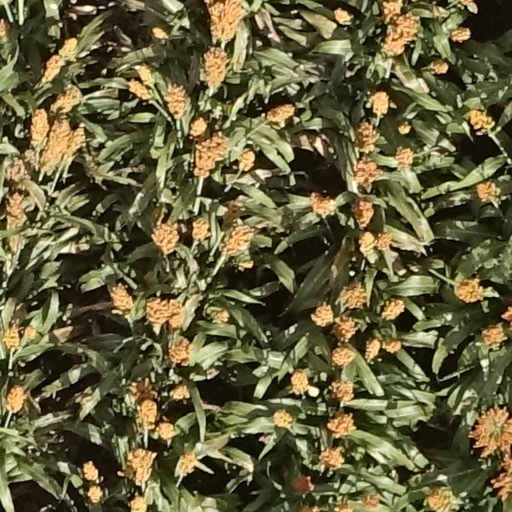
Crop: sorghum